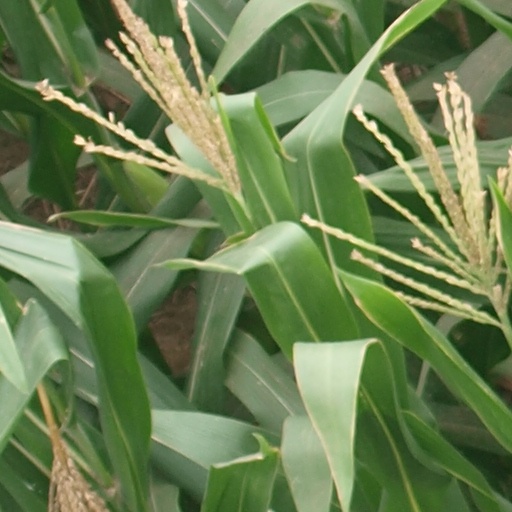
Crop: maize; corn